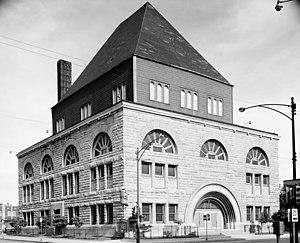
Dankmar Adler est un architecte américain d'origine allemande. Il fut un pionnier, dans les années 1890, de la technique de construction des gratte-ciel grâce à une armature métallique et un spécialiste de l'acoustique des bâtiments. Il fut une figure marquante de l'École de Chicago, un mouvement d'architecture et d'urbanisme de la fin du XIXᵉ siècle.